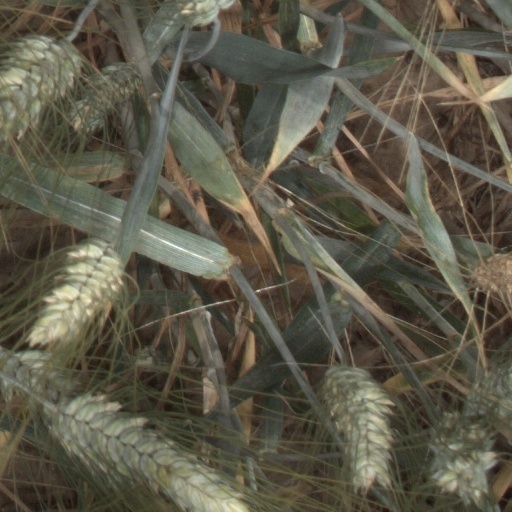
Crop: wheat